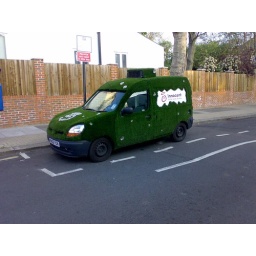
innocent van parked near my house